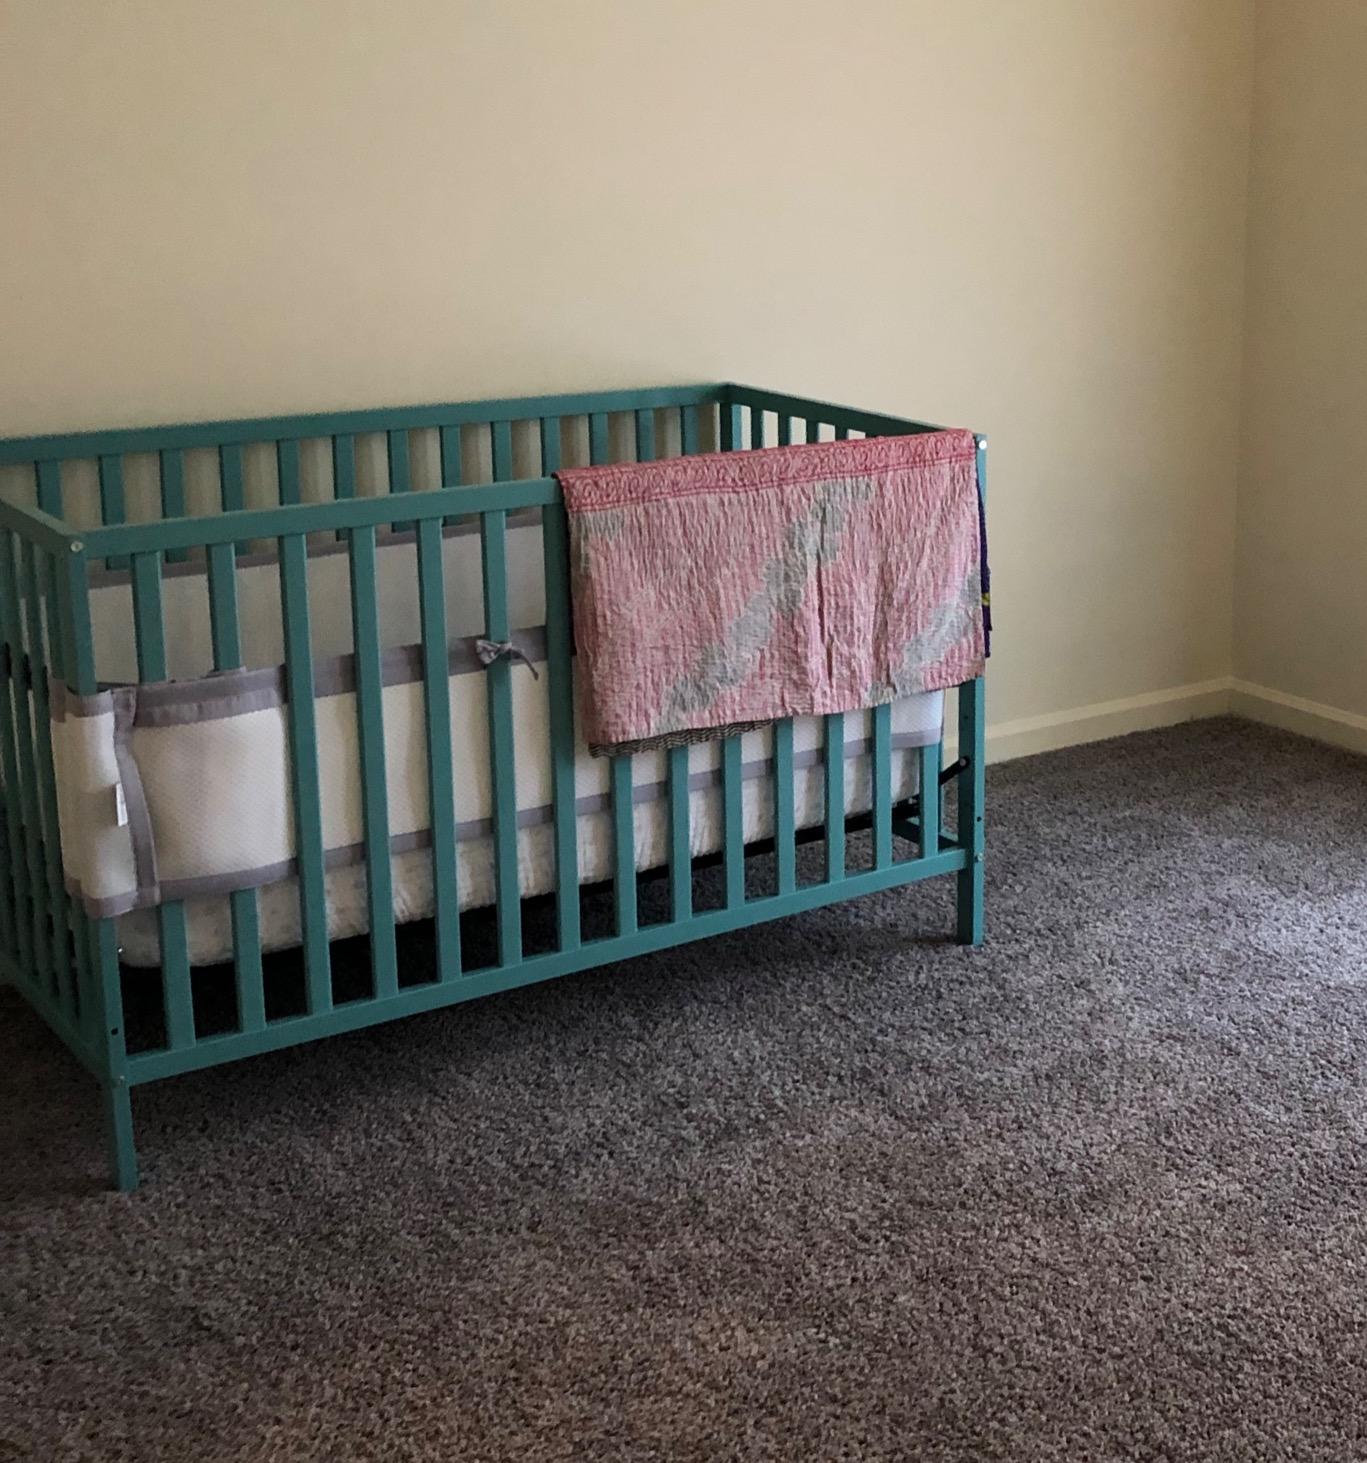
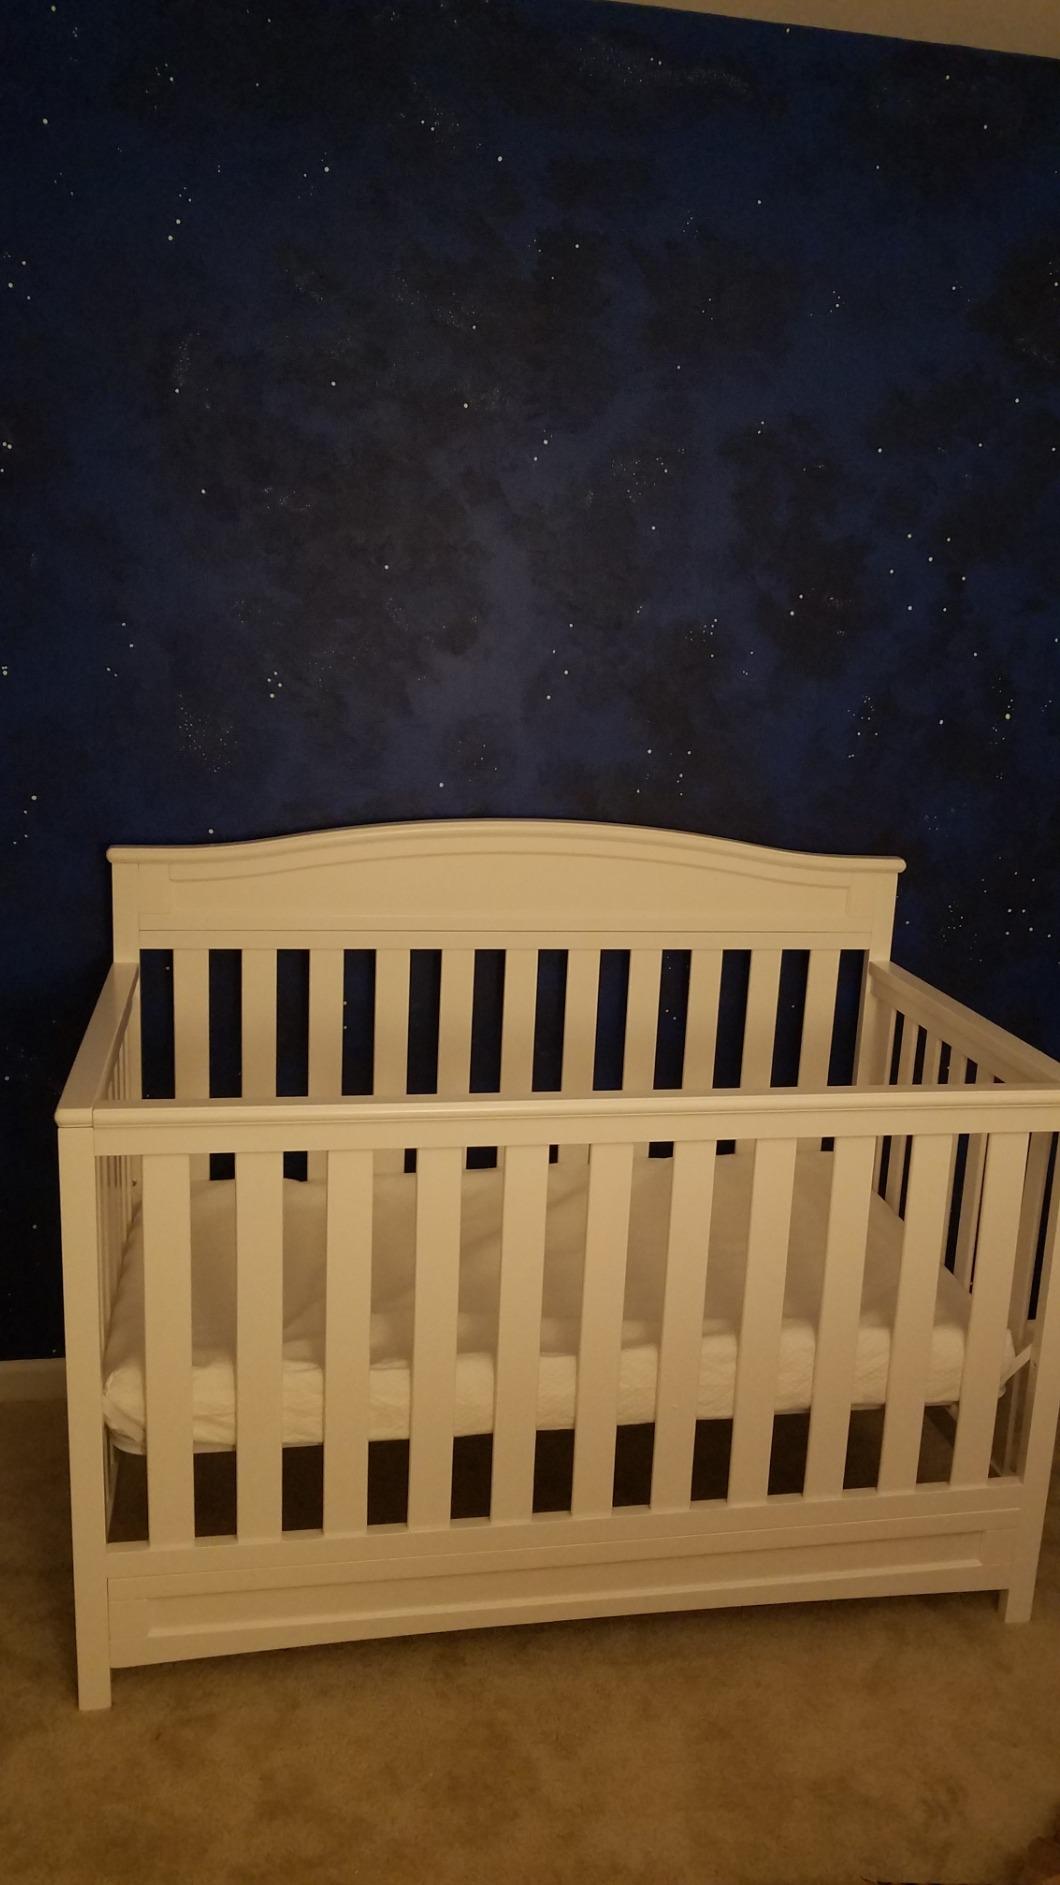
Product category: products_crib
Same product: no